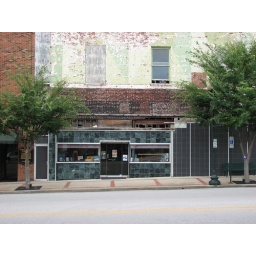
A sign in the front window says &amp;quot;Artisan.&amp;quot; On the courthouse square in Columbia, TN.